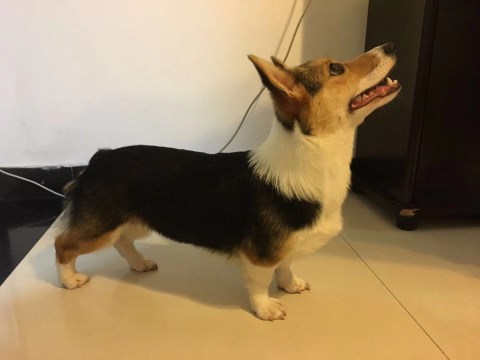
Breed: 2909-n000116-Cardigan